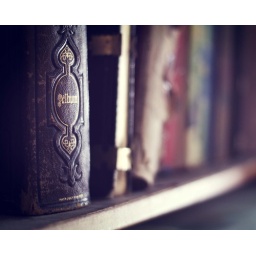
I love all the really old books we have in our house :) HBW!